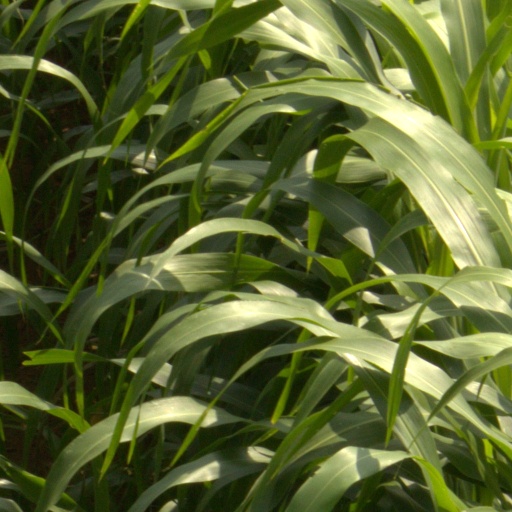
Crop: sorghum